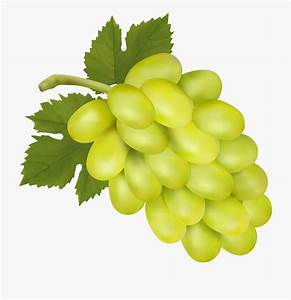
Label: Grapes